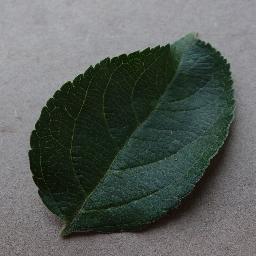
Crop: apple
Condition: healthy